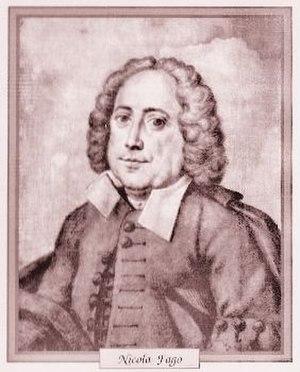
Francesco Nicola Fago, dit il Tarantino est un compositeur et pédagogue italien.
5 janvier : création d'Hercules, drame musical de Georg Friedrich Haendel.